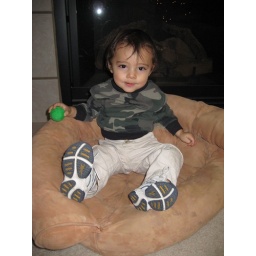
Caue in Chona's bed making himself at home